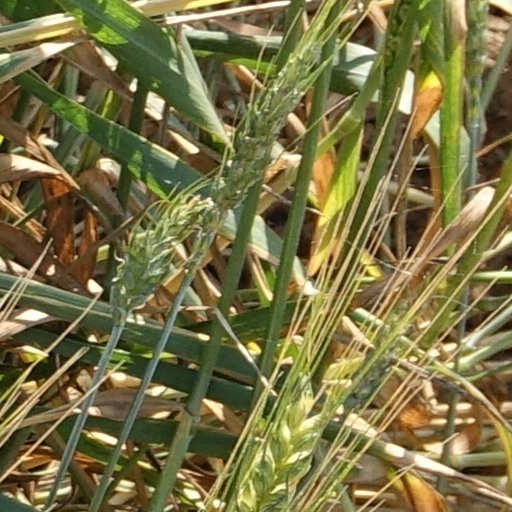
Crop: wheat